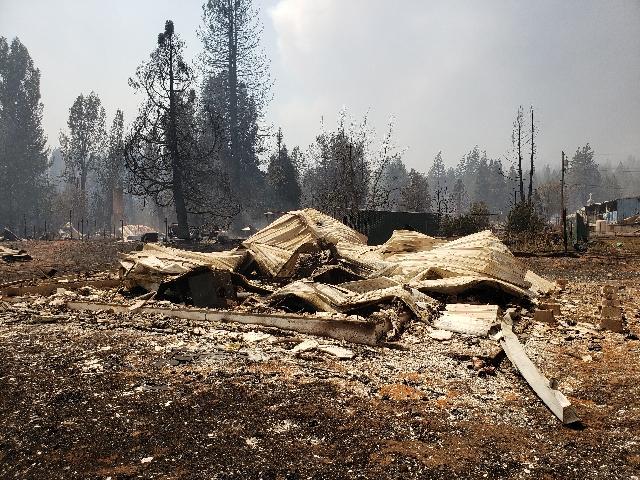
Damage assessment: destroyed